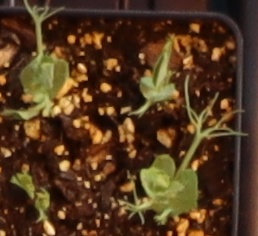
Label: Field Pea